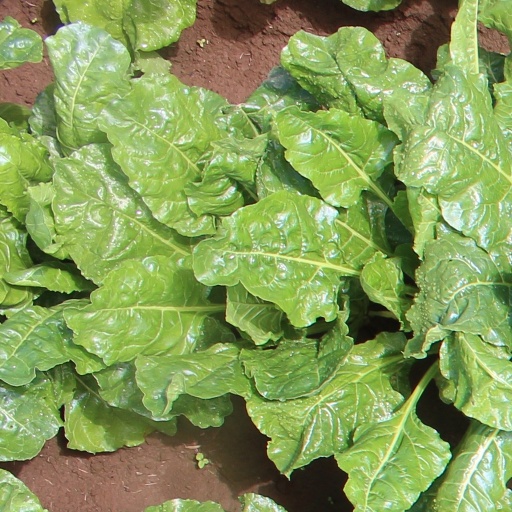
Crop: sugar beet